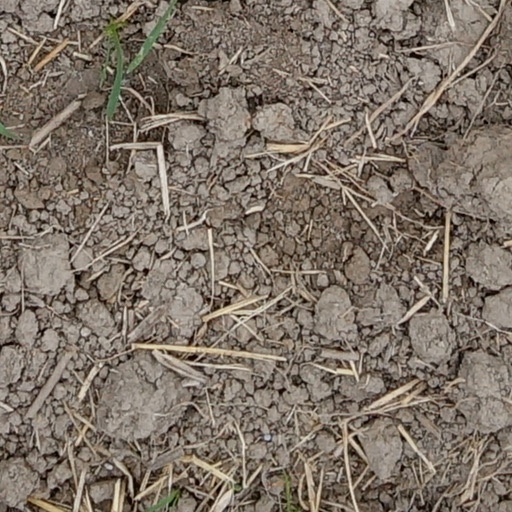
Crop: wheat